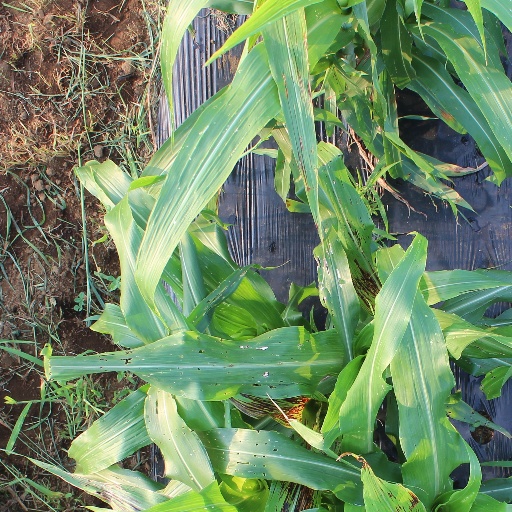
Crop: sorghum